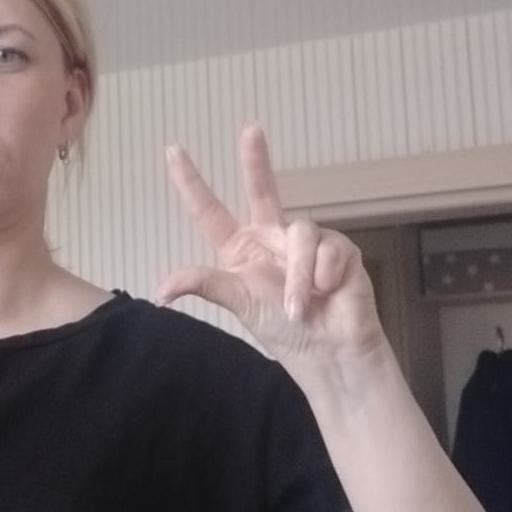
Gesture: three2